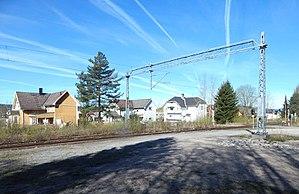
La ligne du Vestfold est une ligne norvégienne de chemin de fer. Elle relie les villes de Drammen et Skien sur une distance de 148 km